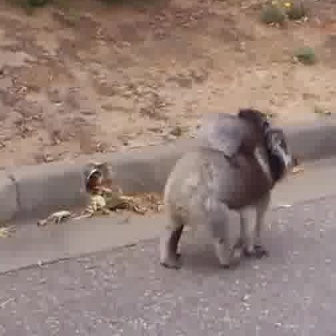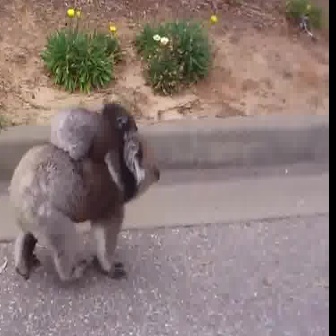
  Please identify the target specified by the bounding box [159,128,297,267] in the first image and locate it in the second image. Return the coordinates in [x_min,y_min,x_max,y_max] format.
Answer: [7,129,159,281]